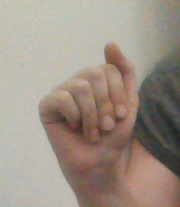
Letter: saad